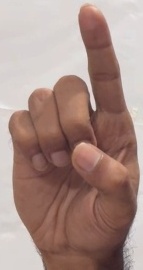
ASL sign: D